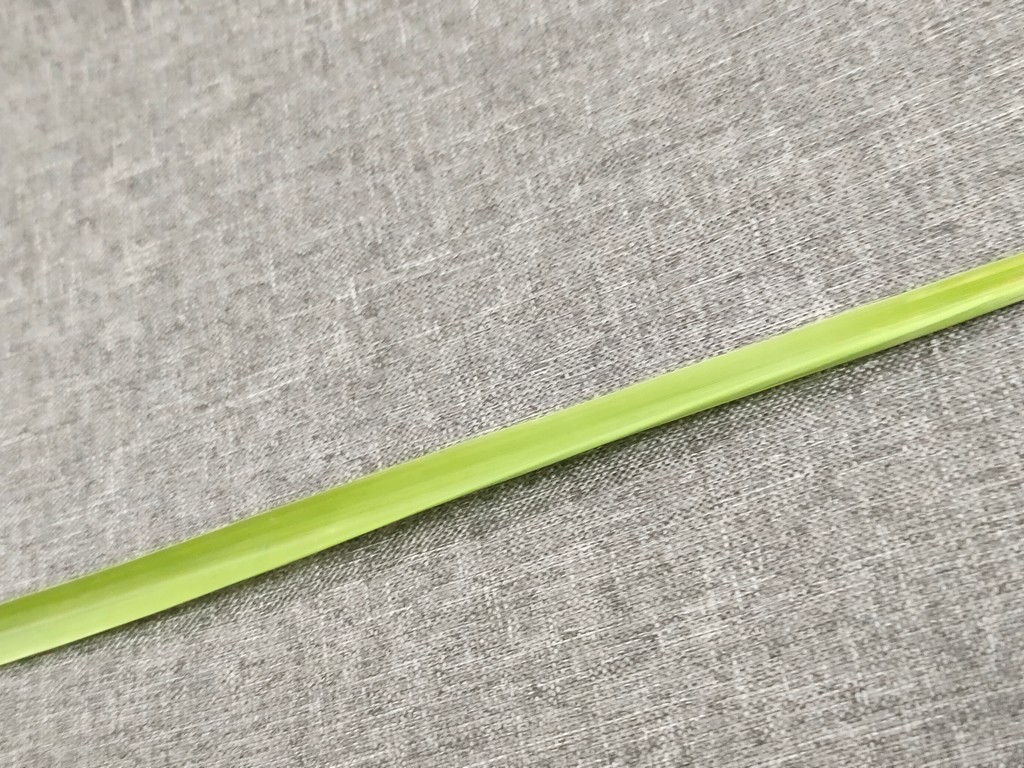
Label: Healthy